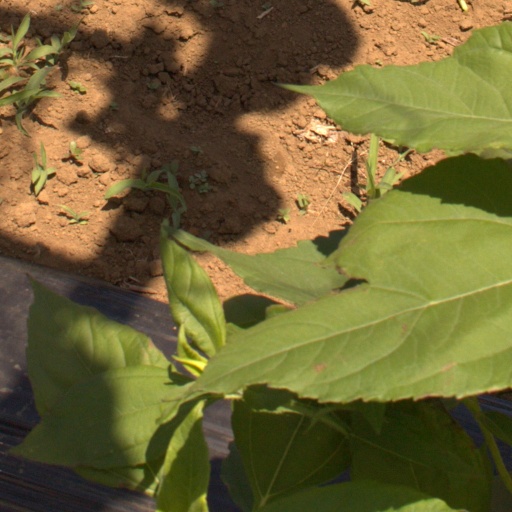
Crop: Jerusalem artichoke